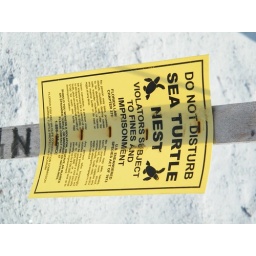
good news ... baby sea turtles being manufactured below the sand